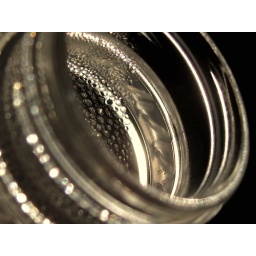
A plastic water bottle with condensation....sun coming in sideways.